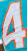
Number: 4